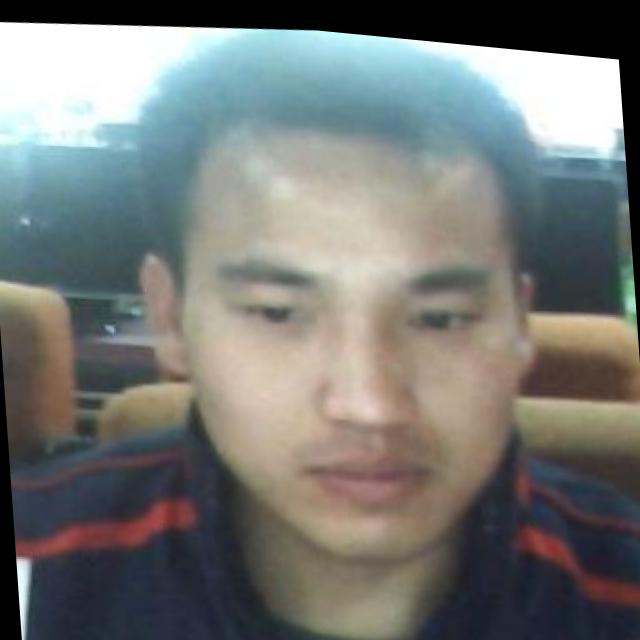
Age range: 21-44